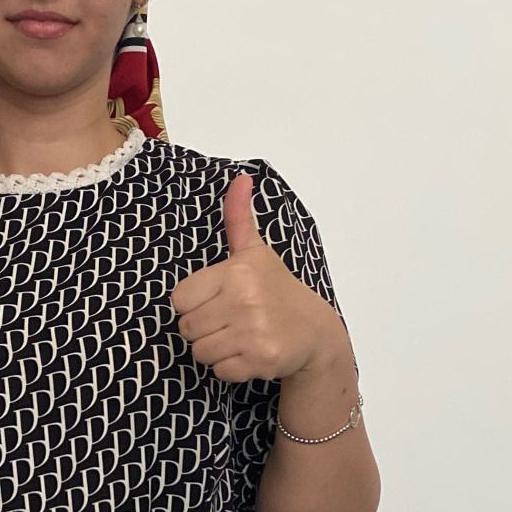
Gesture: like